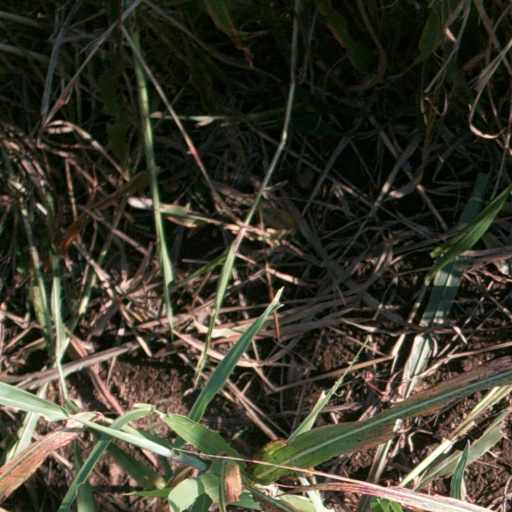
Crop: sorghum